Kert Kütt

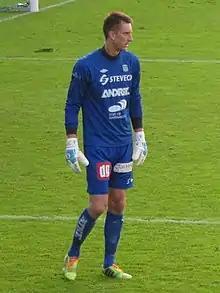
Kütt in 2014

Kert Kütt (born 9 October 1980 in Pärnu) is a retired Estonian professional footballer who last played for Paide Linnameeskond in the Estonian Meistriliiga as a goalkeeper. He has previously had spells in Estonian Meistriliiga and the Finnish Veikkausliiga.